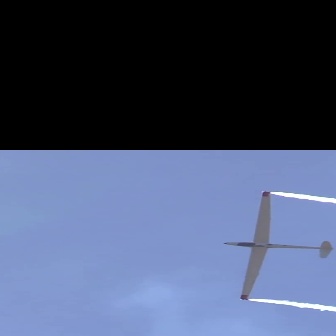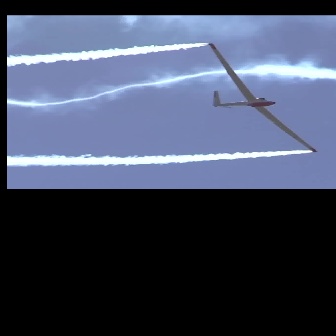
  Please identify the target specified by the bounding box [223,191,331,299] in the first image and locate it in the second image. Return the coordinates in [x_min,y_min,x_max,y_max] format.
Answer: [208,43,316,151]